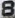
Number: 8